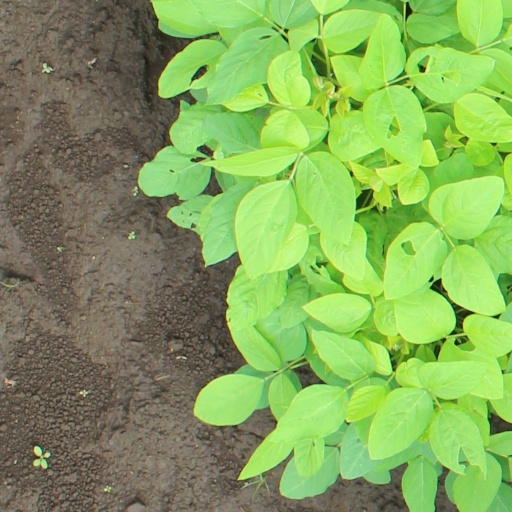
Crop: soybean